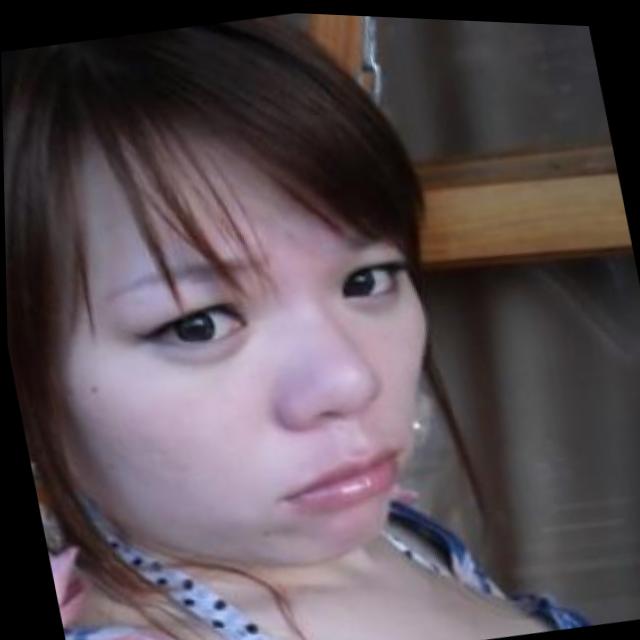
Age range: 21-44